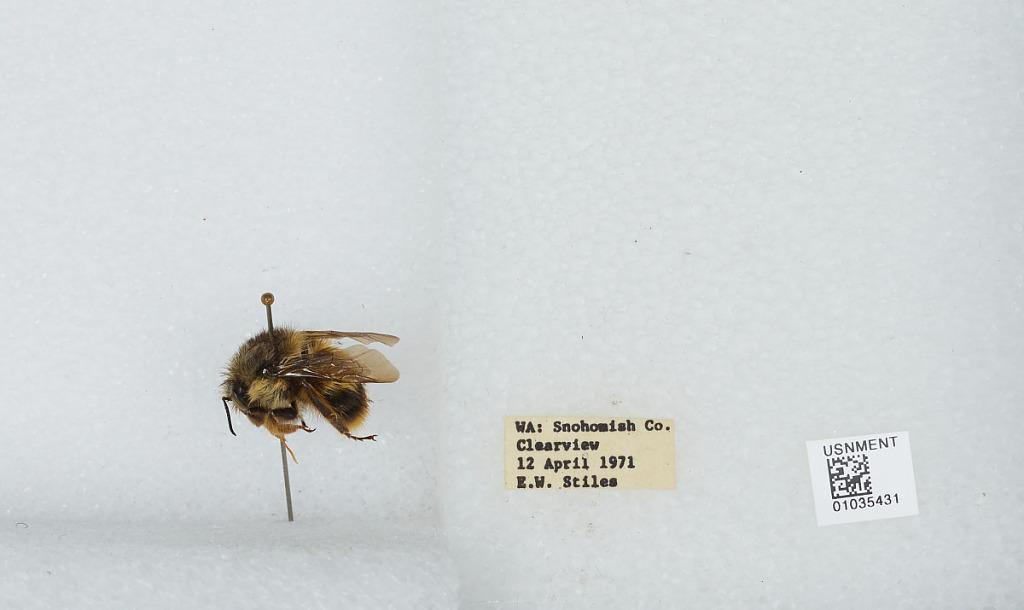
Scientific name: Bombus (Pyrobombus) mixtus Cresson
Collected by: E. Stiles
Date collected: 1971-4-12
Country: United States
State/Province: Washington
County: Snohomish
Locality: Clearview
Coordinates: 47.8292, -122.145